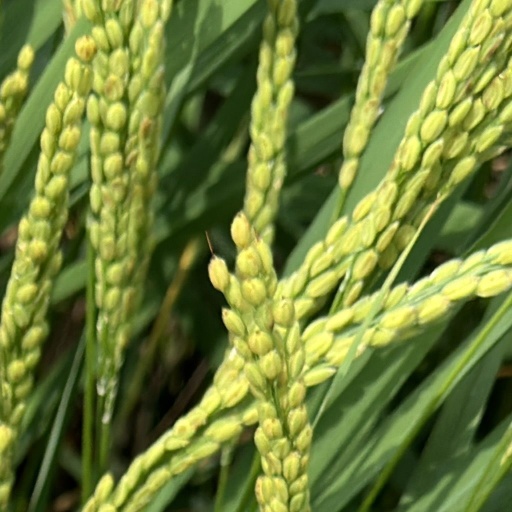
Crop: rice